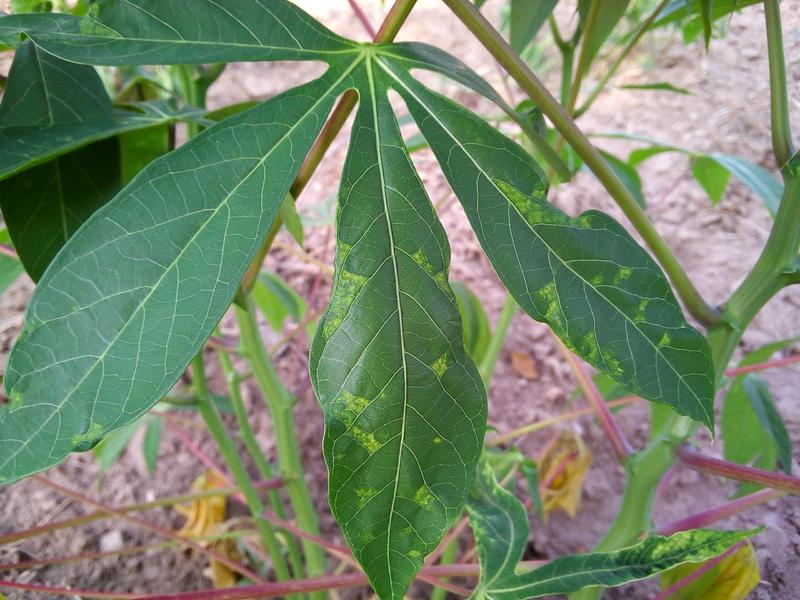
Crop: cassava
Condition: mosaic_disease